Keith Reaser

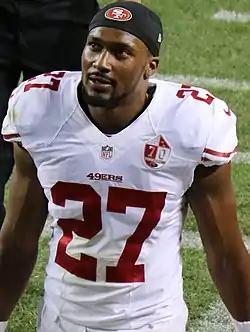
Reaser with the 49ers in 2016

Keith Reaser (born July 31, 1991) is an American former professional football cornerback. He was selected by the San Francisco 49ers in the fifth round of the 2014 NFL draft. He played college football at Florida Atlantic.